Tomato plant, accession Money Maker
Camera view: horizontal (90 deg, fisheye); turntable rotation: 210 degrees
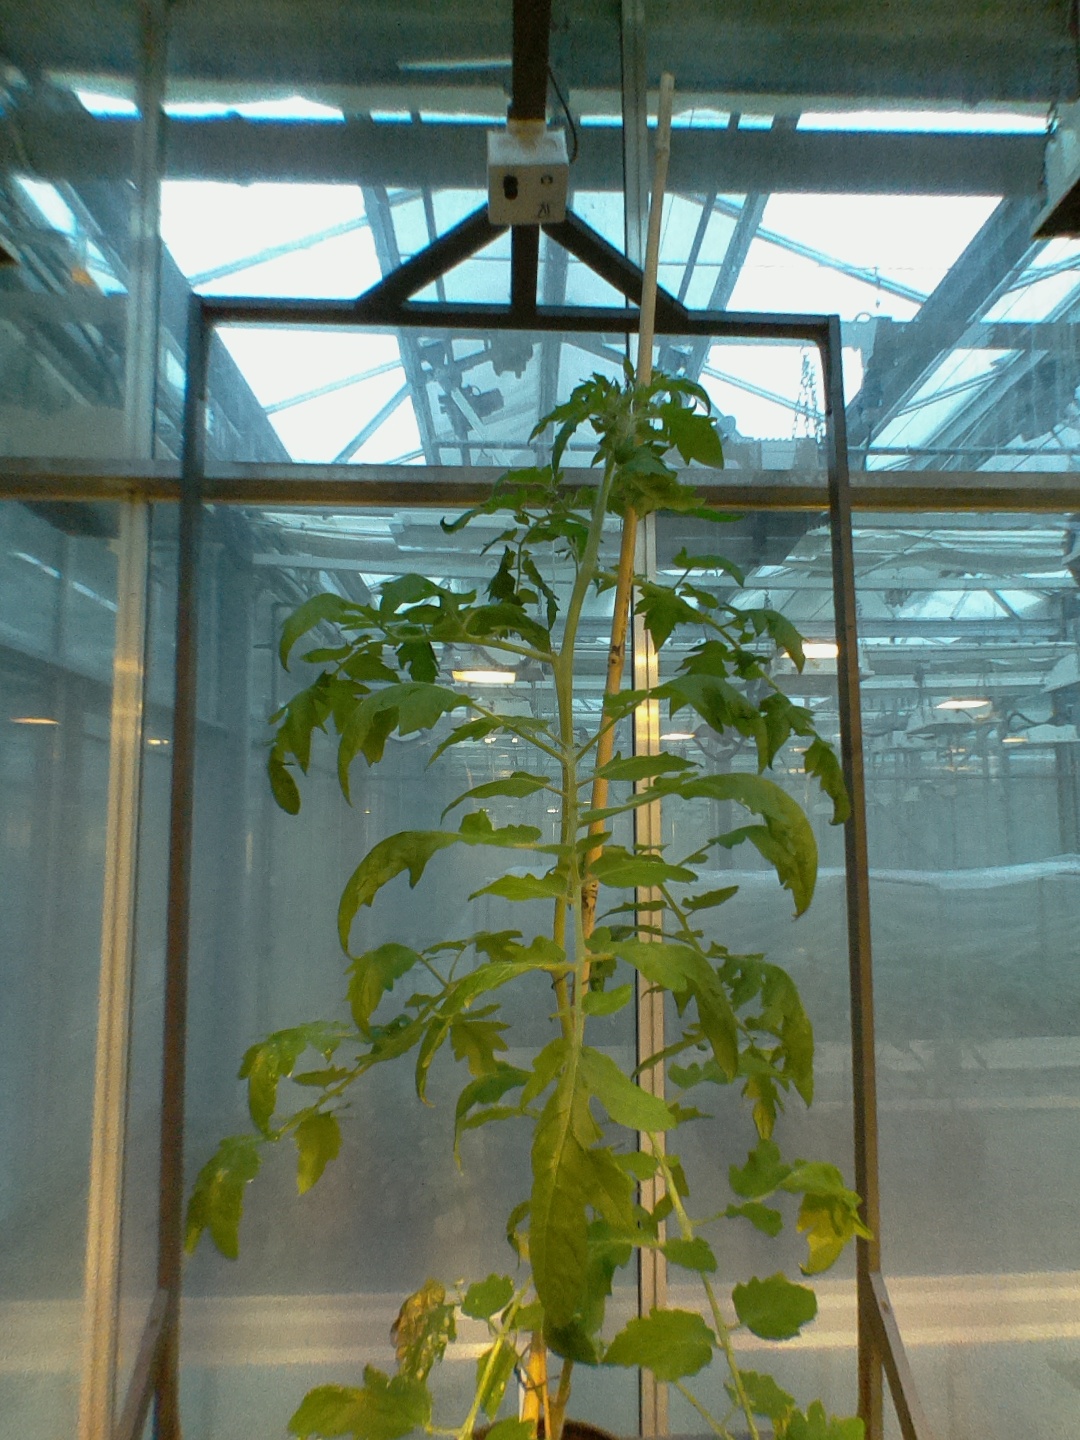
BBCH growth stage 54: 4 inflorescences visible